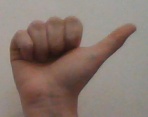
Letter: dhad